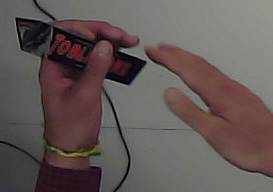
Product: toblerone_black